381st Bombardment Squadron

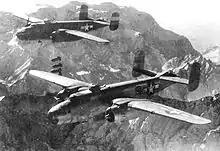
B-25 Mitchells of the 310th Bombardment Group attacking the Brenner Pass in 1944

In November 1942, the squadron flew its planes to Mediouna Airfield, French Morocco, to support Operation Torch, the invasion of North Africa, although some remained behind in England until as late as March 1943. The squadron engaged primarily in air support and interdiction in Tunisia, Sicily, Sardinia, Corsica, Italy and Southern France. Through May 1943, it also attacked shipping and harbor facilities to cut the logistics lines of the Afrika Corps. It bombed marshalling yards, rail lines, highways, bridges, viaducts, troop concentrations, gun emplacements, shipping, harbors and other objectives in North Africa. It moved forward to Tunisia with the allied forces, locating at Dar el Koudia Airfield in June. It bombed airfields, landing grounds and gun emplacements, supporting Operation Corkscrew, the reduction of Pantelleria and Lampedusa islands during June 1943. The following month it supported Operation Husky, the invasion of Sicily.